Fruitville, Florida

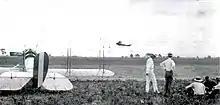
Army "Jenny" planes and observers at Franklin Field in Sarasota.

The area that is Fruitville was mostly a sawgrass swamp when European pioneers began to settle the area. This marshland was home to wild cattle but, according to one source, those cattle didn't do well due to a lack of minerals in the foliage they grazed from. This swampland was eventually drained to make the land more suitable for farming.